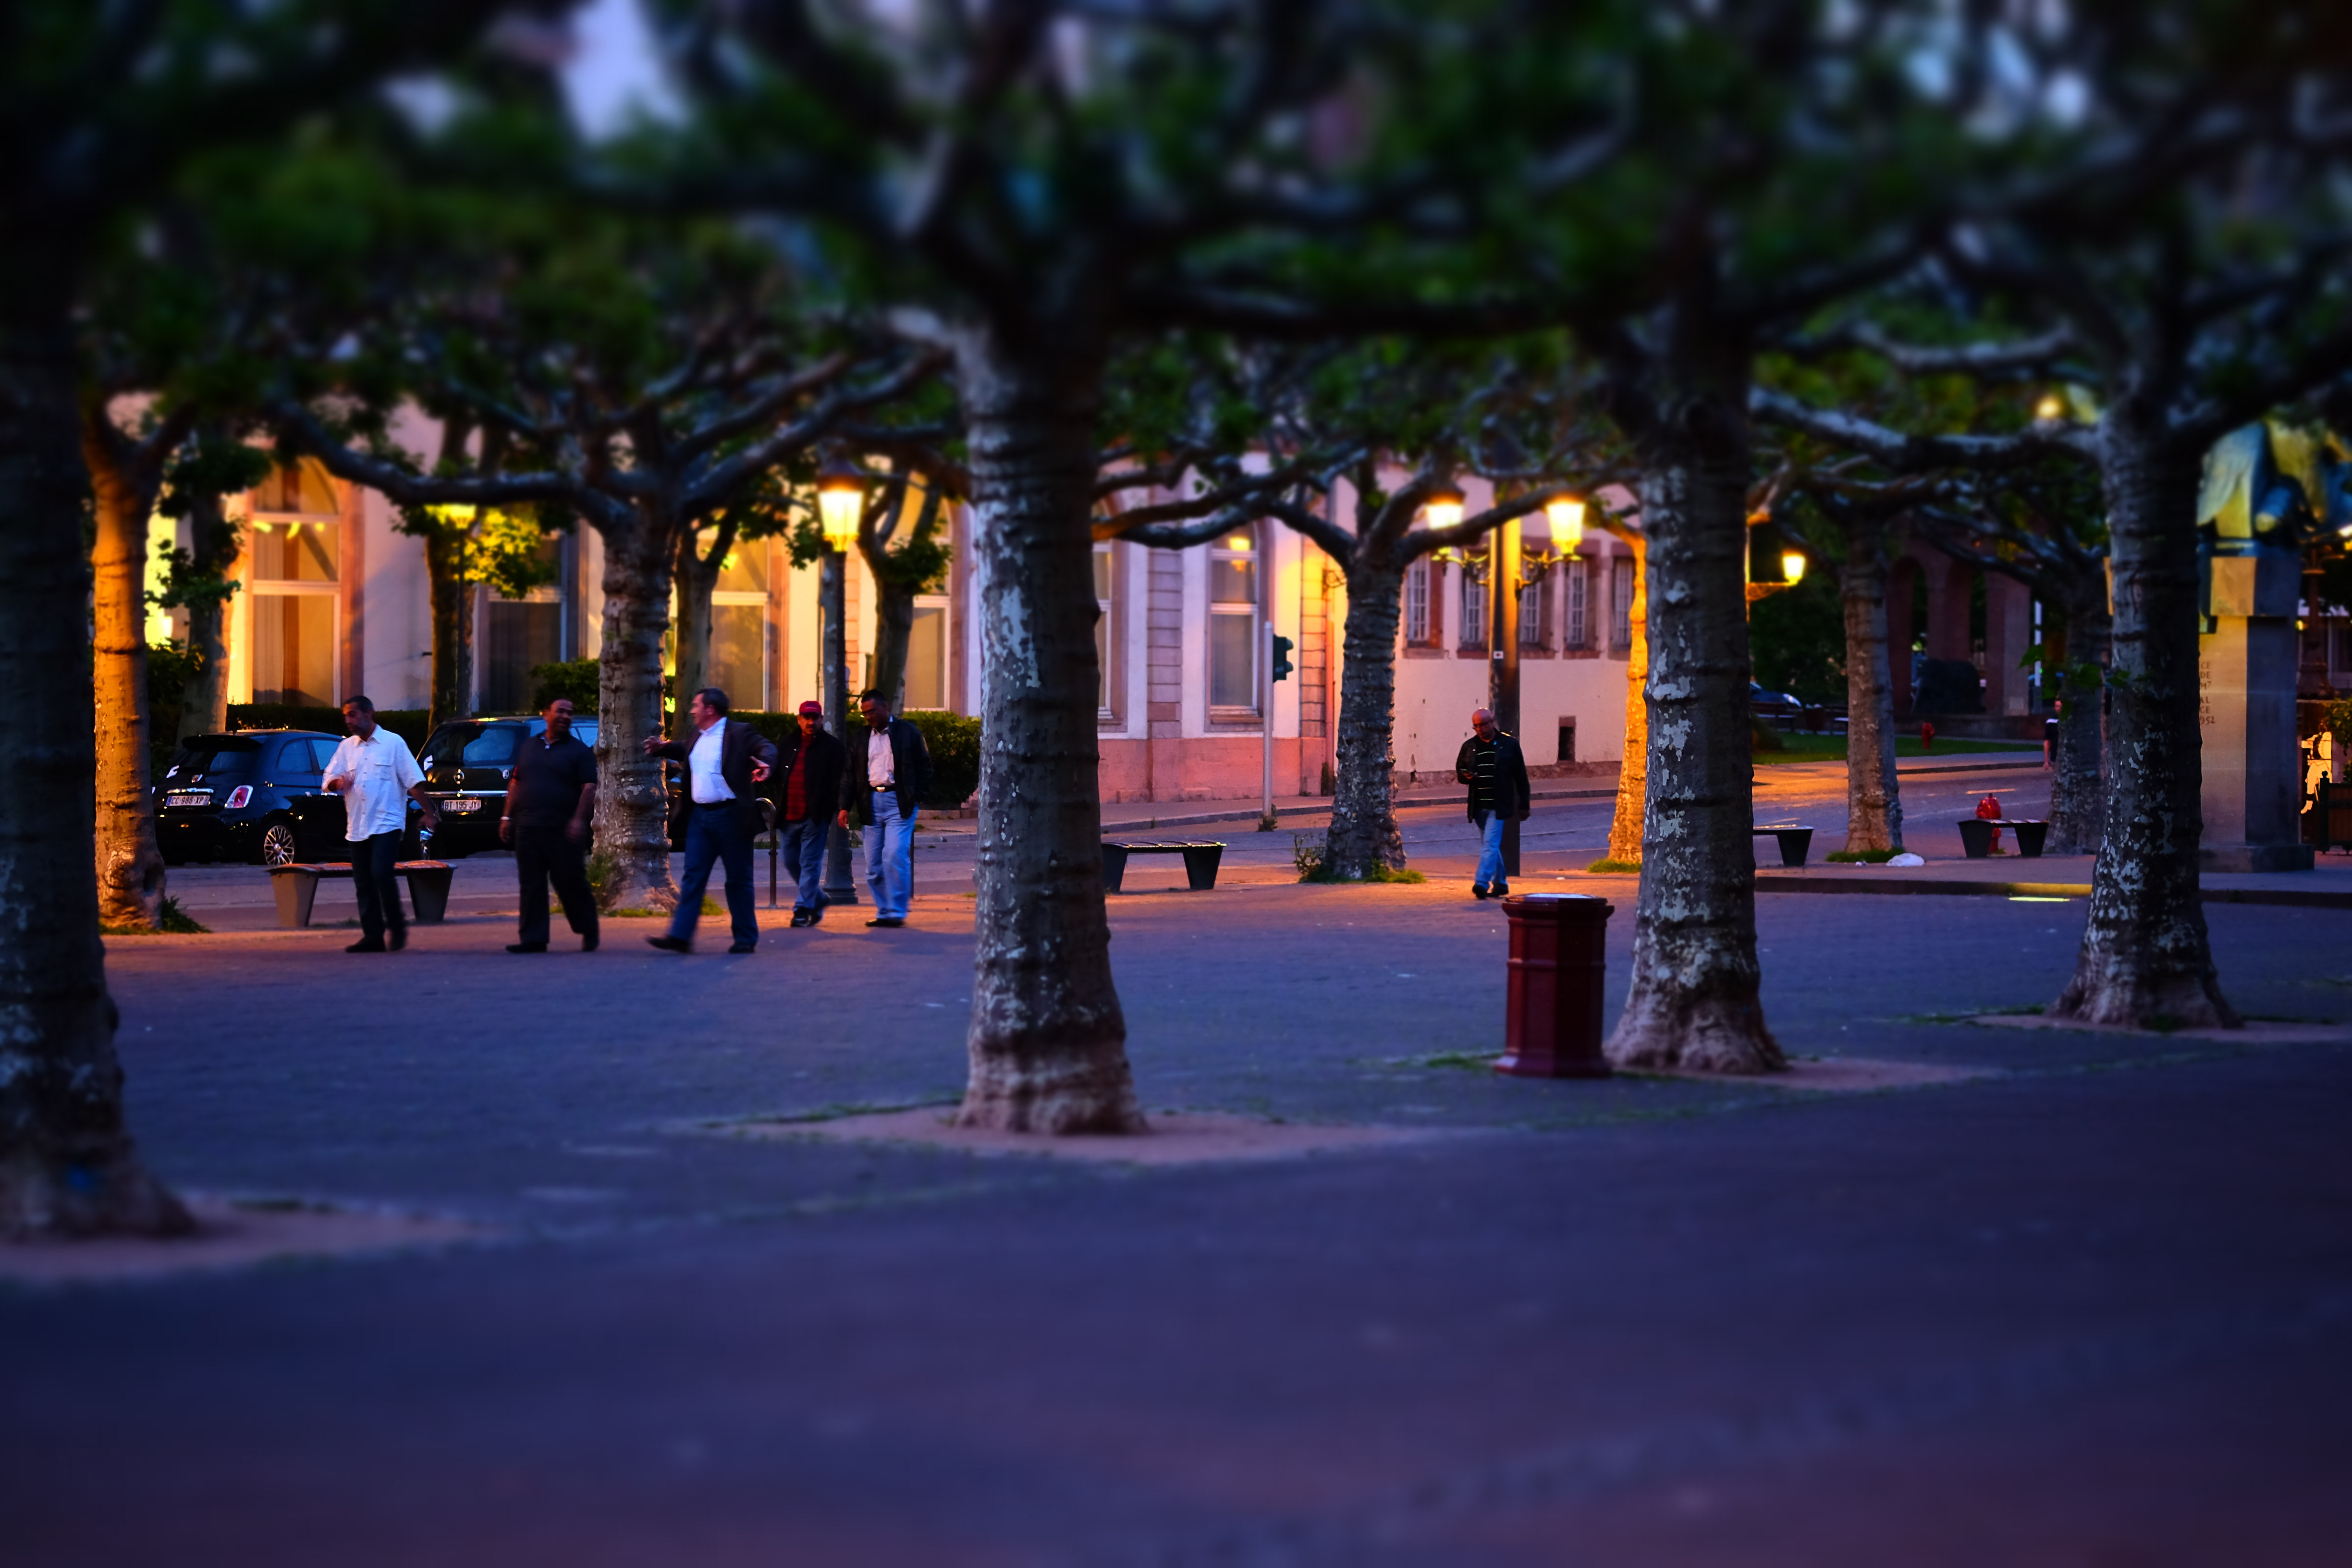
snow, winter, light, night, downtown, france, evening, lighting, season, stroll, strasbourg, town square, bummeln, frankreich, spazieren, strasburg